Transport in Barbados

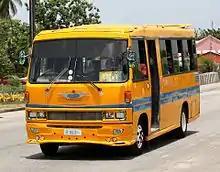
An ACME Hino Minibus in Speightstown, St. Peter, Barbados

In 2010, an assessment released by the Economist Intelligence Unit (EIU) of the United Kingdom, ranked Barbados 6th in the world, and the top spot in the Western Hemisphere for road network density.